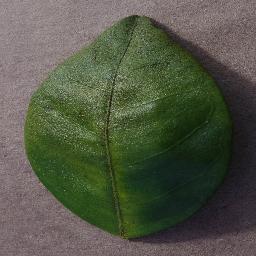
Label: Orange___Haunglongbing_(Citrus_greening)